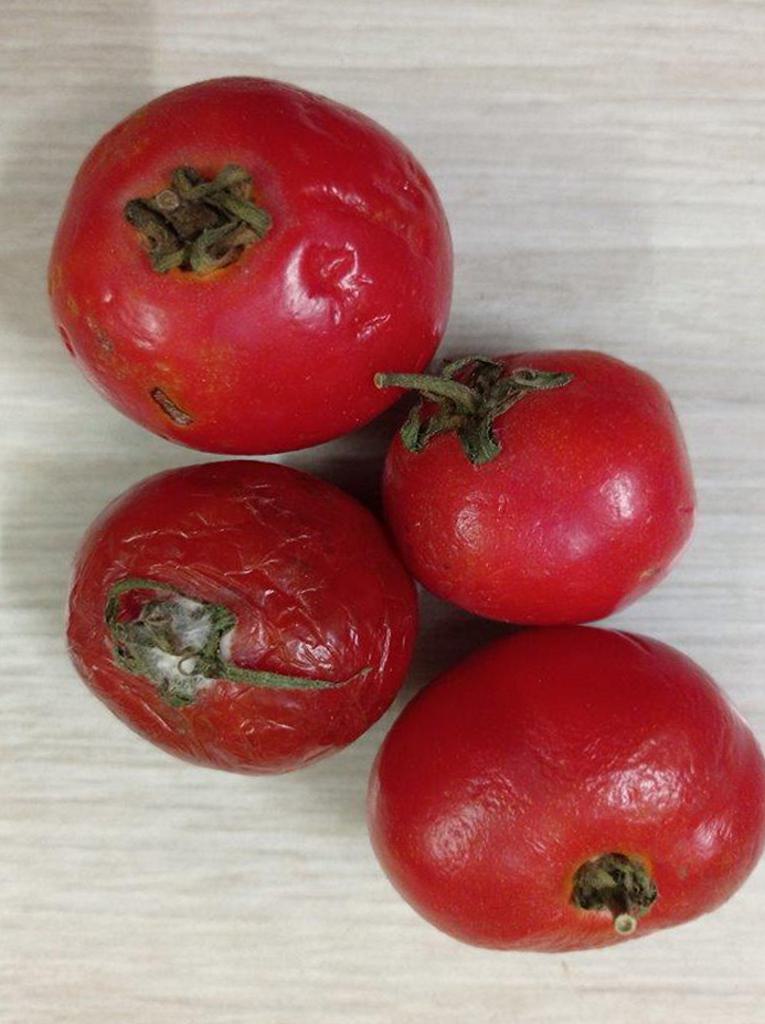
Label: Rotten